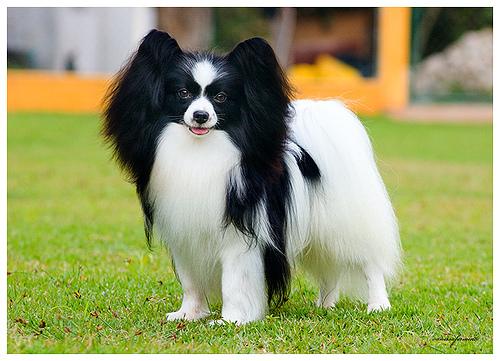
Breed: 806-n000129-papillon